Preston Parsons

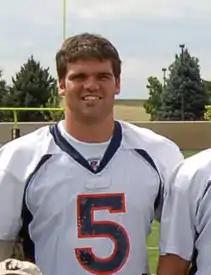
Parsons in 2006

Preston Thomas Parsons (born February 19, 1979) is a former American football quarterback who played for 6 seasons in the NFL. He was originally signed by the Arizona Cardinals as an undrafted free agent in 2002. He played college football at Northern Arizona.